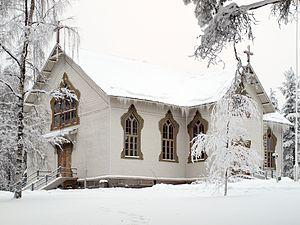
Jämsä est une ville du centre-ouest de la Finlande, dans la région de Finlande-Centrale. Elle est connue pour abriter la division aéronautique du groupe finlandais d'armement Patria et le centre d'essais de l'armée de l'air finlandaise, situés sur l'aéroport d'Halli à 23 km du centre administratif.
Koskenpää est une ancienne municipalité de Finlande-Centrale en Finlande.
L'église de Koskenpää est une église luthérienne située dans le quartier de Koskenpää à Jämsä en Finlande.